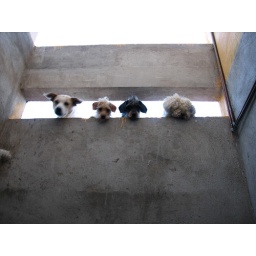
View from the window at Sarah and Geordie's (one of the 5 dogs isn't shown in this picture)